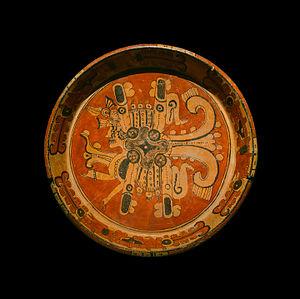
Plat maya, représentant la planète Vénus. Céramique, époque classique-récente (600 - 900 C.E.). Du museo regional de antropoligia du Palais Canton, Mérida, Yucatan, Mexique. Expo ""Mayas"", musée du Quai Branly à Paris."